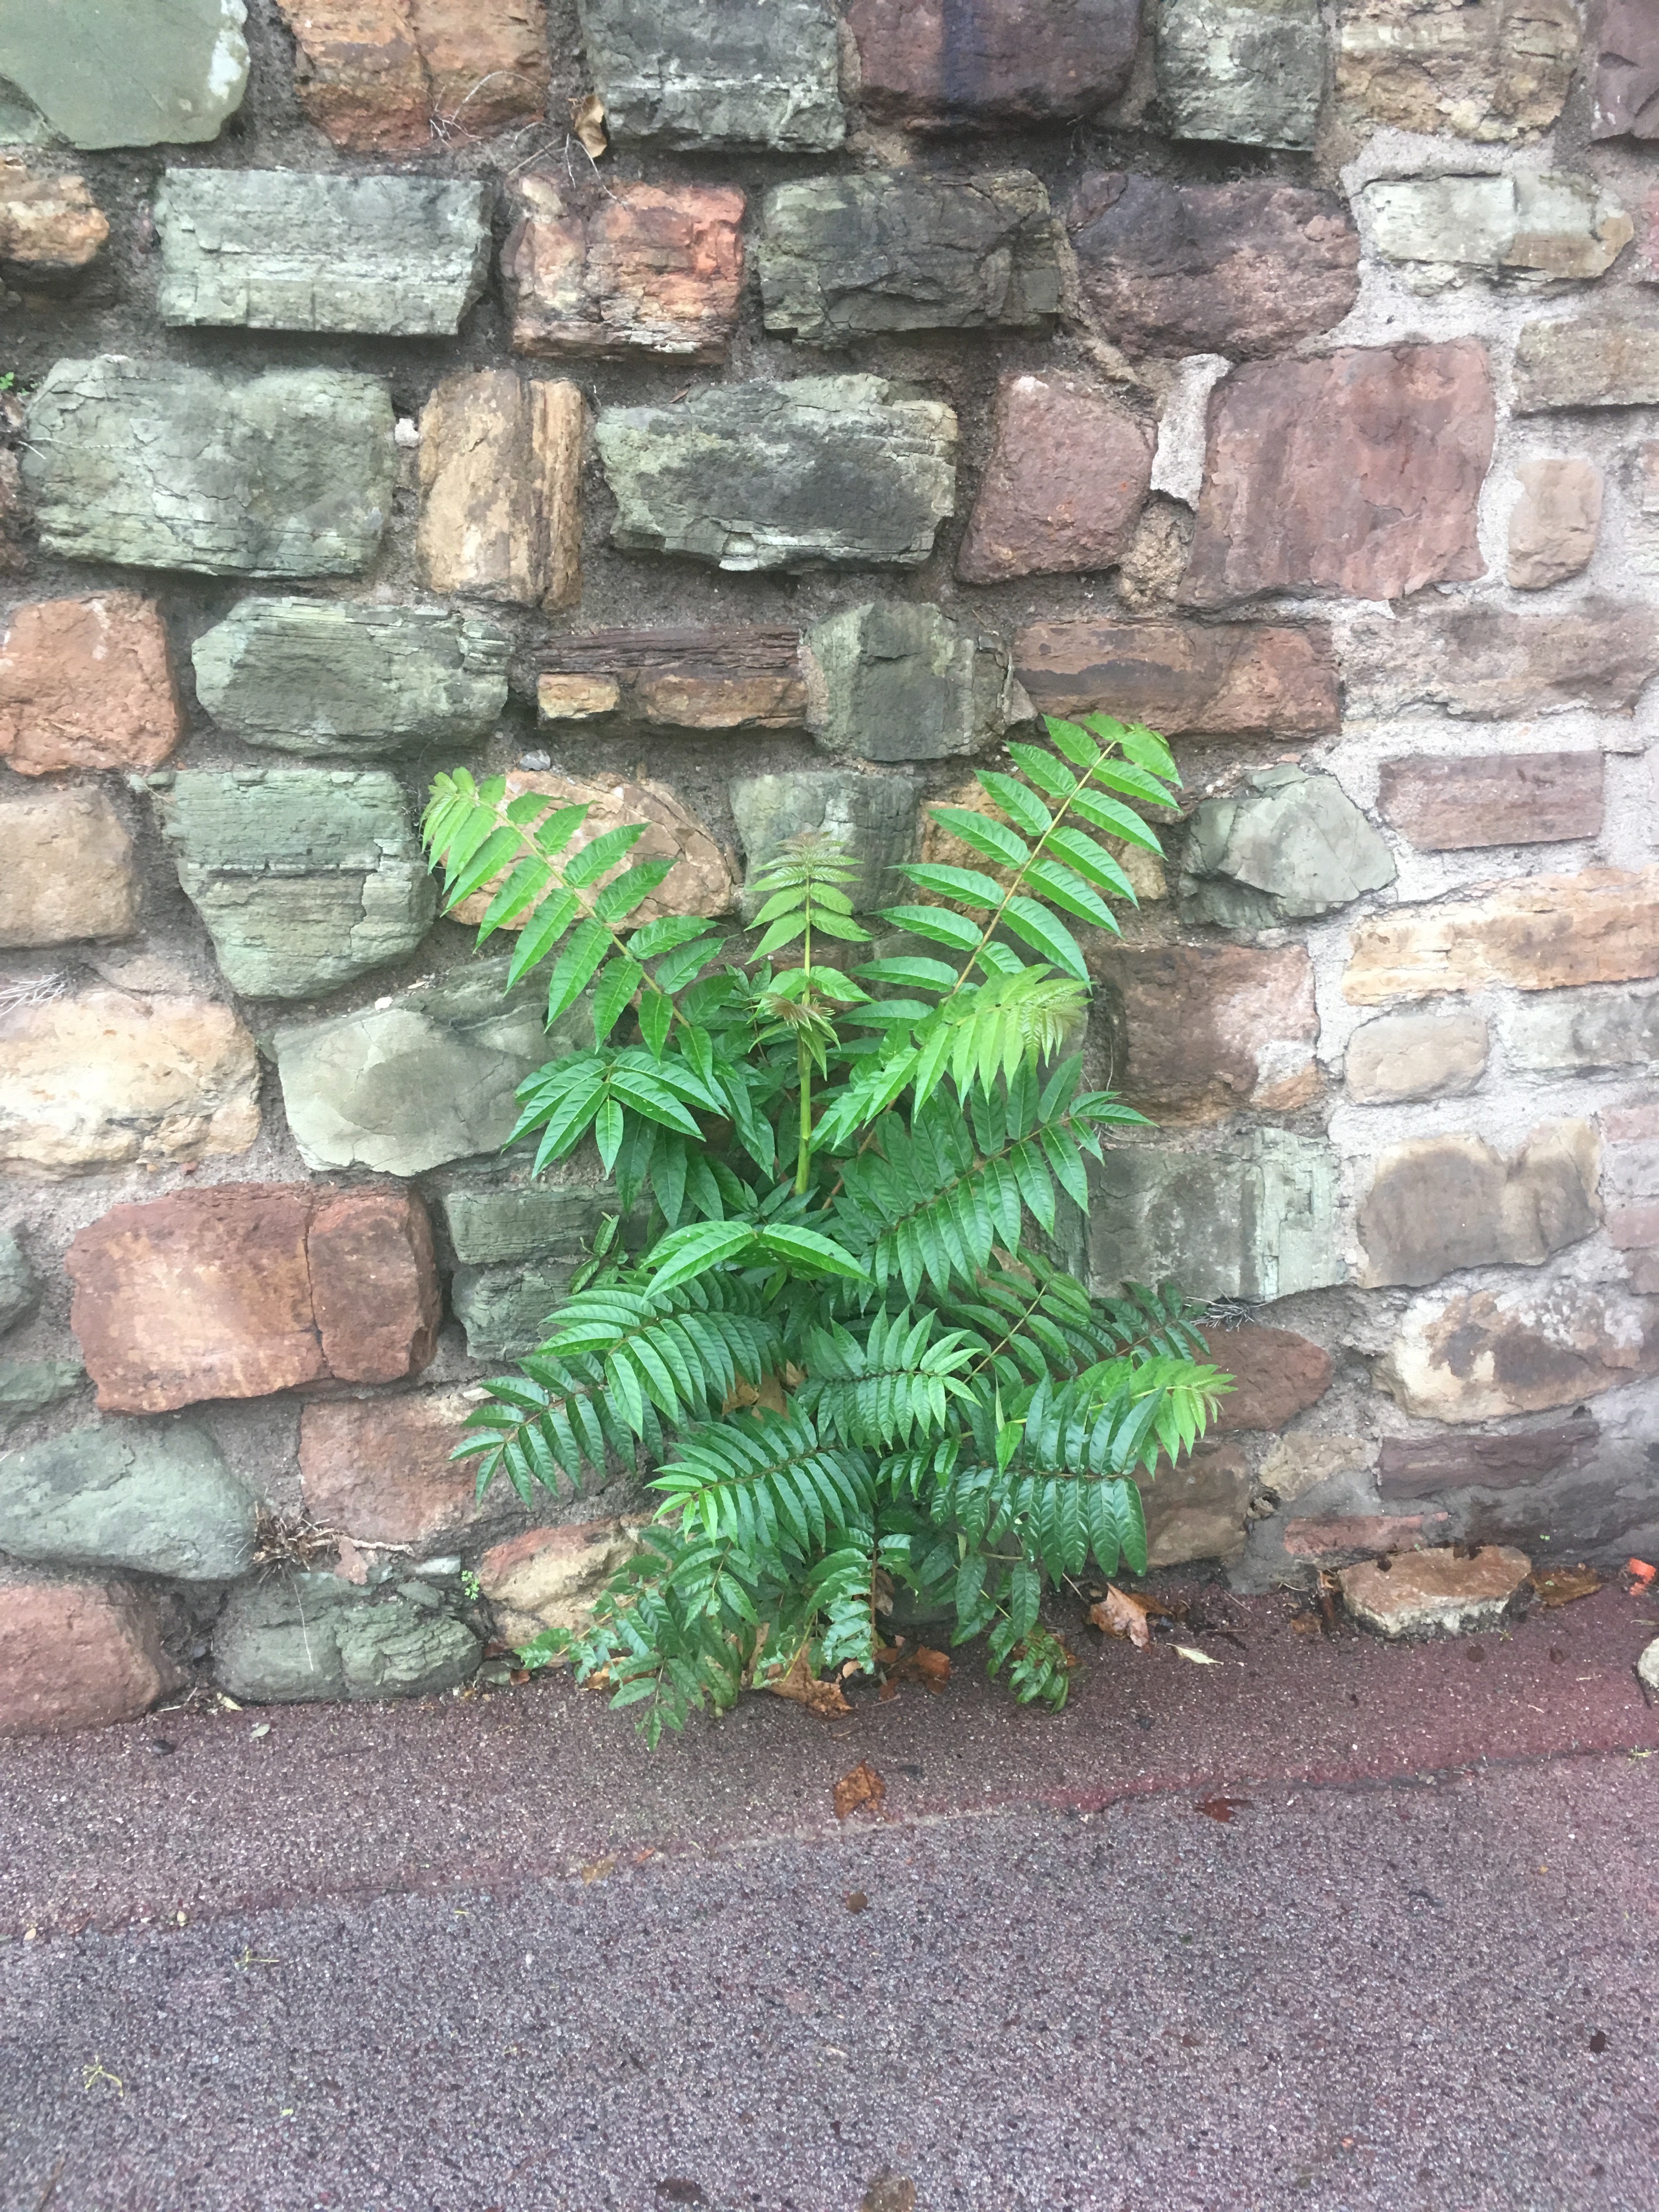
plant, wall, liberty, brick, green, brickwork, vegetation, ferns and horsetails, vascular plant, fern, leaf, stone wall, tree, ostrich fern, botany, terrestrial plant, grass, flower, rock, moss, shrub